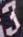
Number: 3